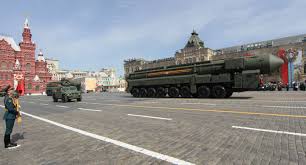
Label: Air Defense